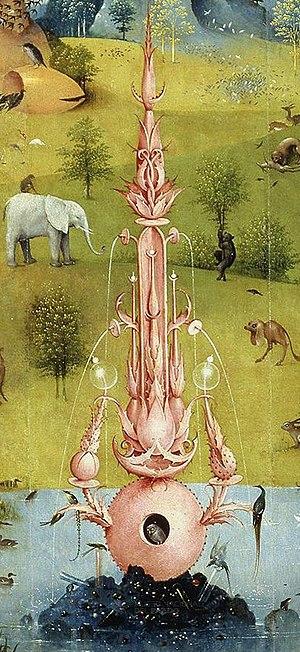
Le Jardin des délices est une peinture à l'huile sur bois du peintre néerlandais Jérôme Bosch, appartenant à la période des primitifs flamands. L'œuvre est structurée en triptyque, format souvent utilisé par les peintres du début du XVᵉ siècle jusqu'au début du XVIIᵉ siècle dans la partie septentrionale de l'Europe. Elle est le plus souvent datée de 1494 à 1505, bien que des chercheurs en avancent la création jusqu'aux années 1480.